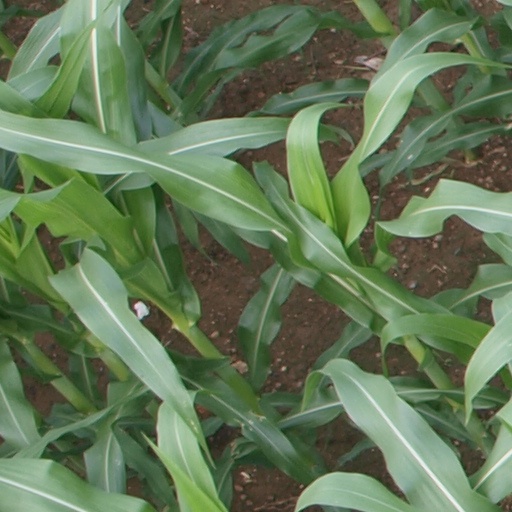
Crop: maize; corn